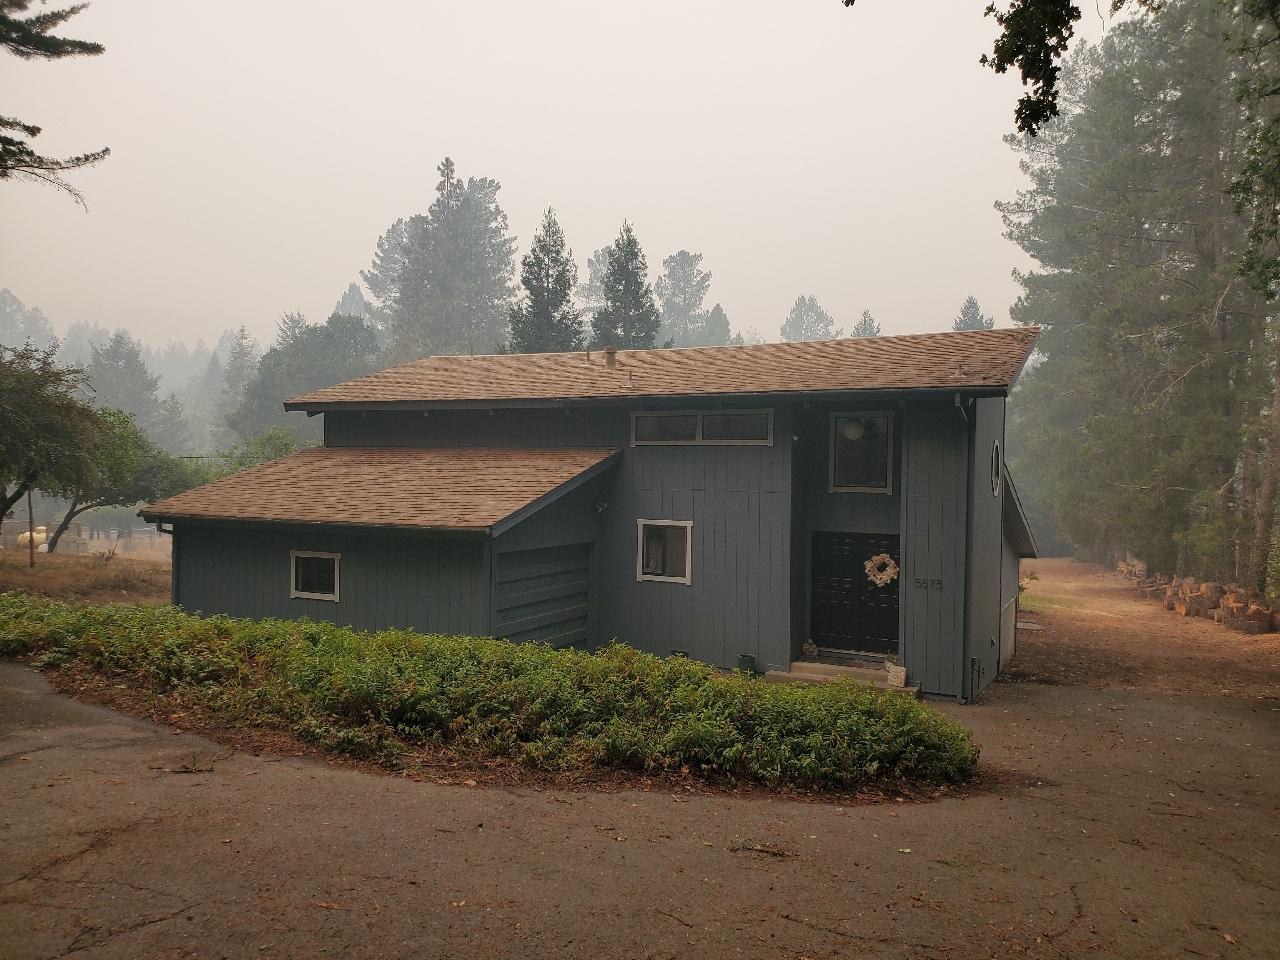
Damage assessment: no_damage